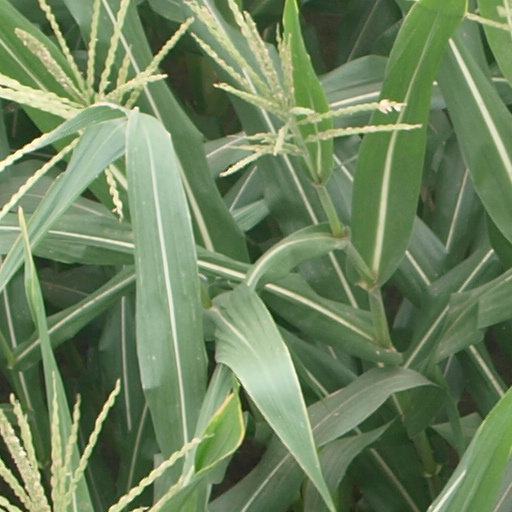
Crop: maize; corn